Question: Please indicate a possible affordance area of bicycle that can be used for sitting
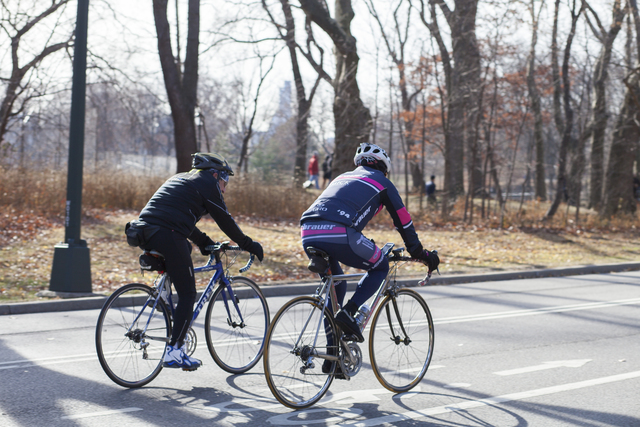
Answer: [135.5, 249.5, 168.5, 272.5]